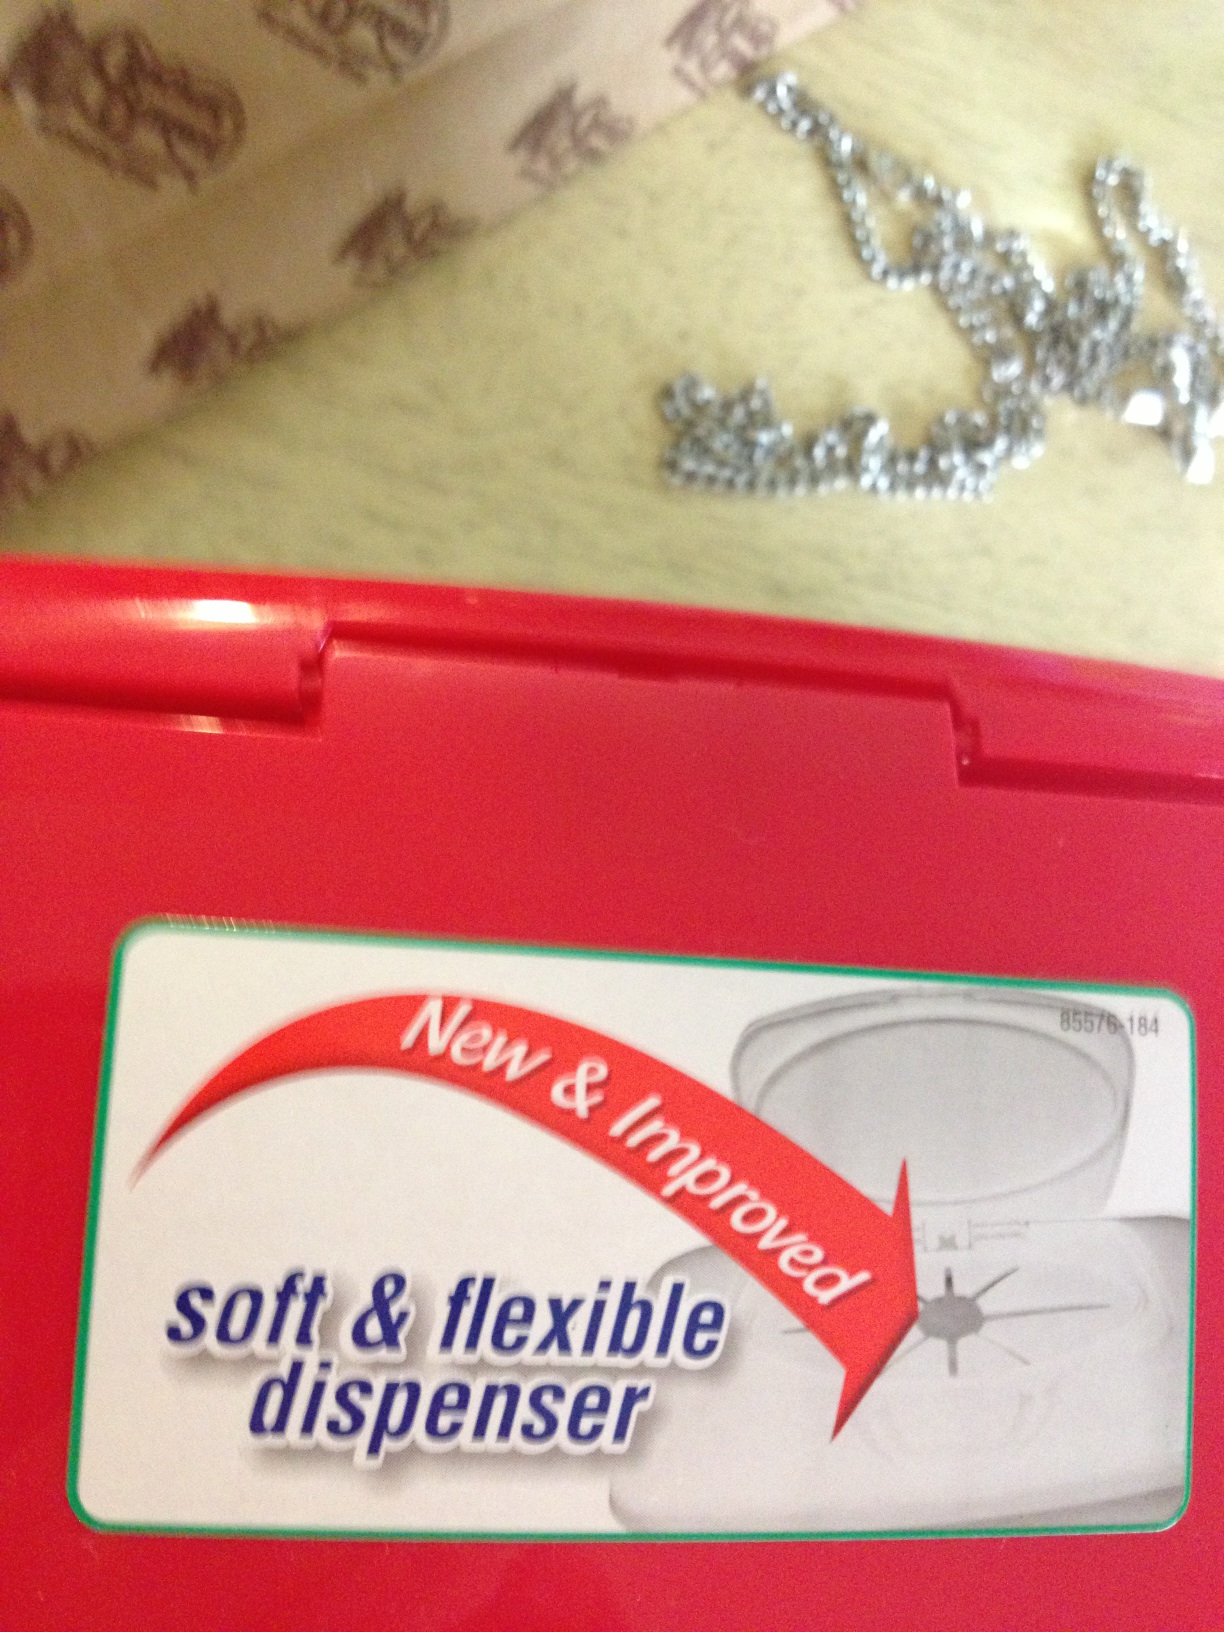Question: What brand of baby wipes are these specifically?
Answer: unanswerable